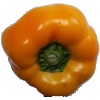
Label: Pepper Yellow 1